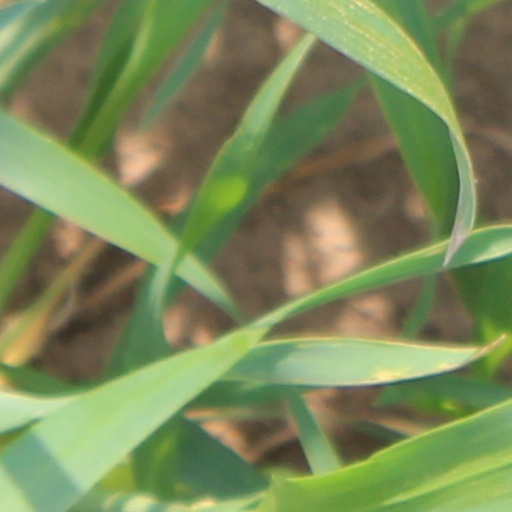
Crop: wheat